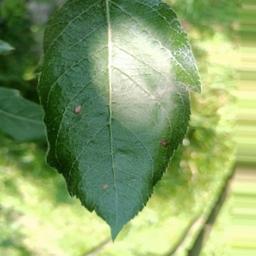
Label: Alternaria